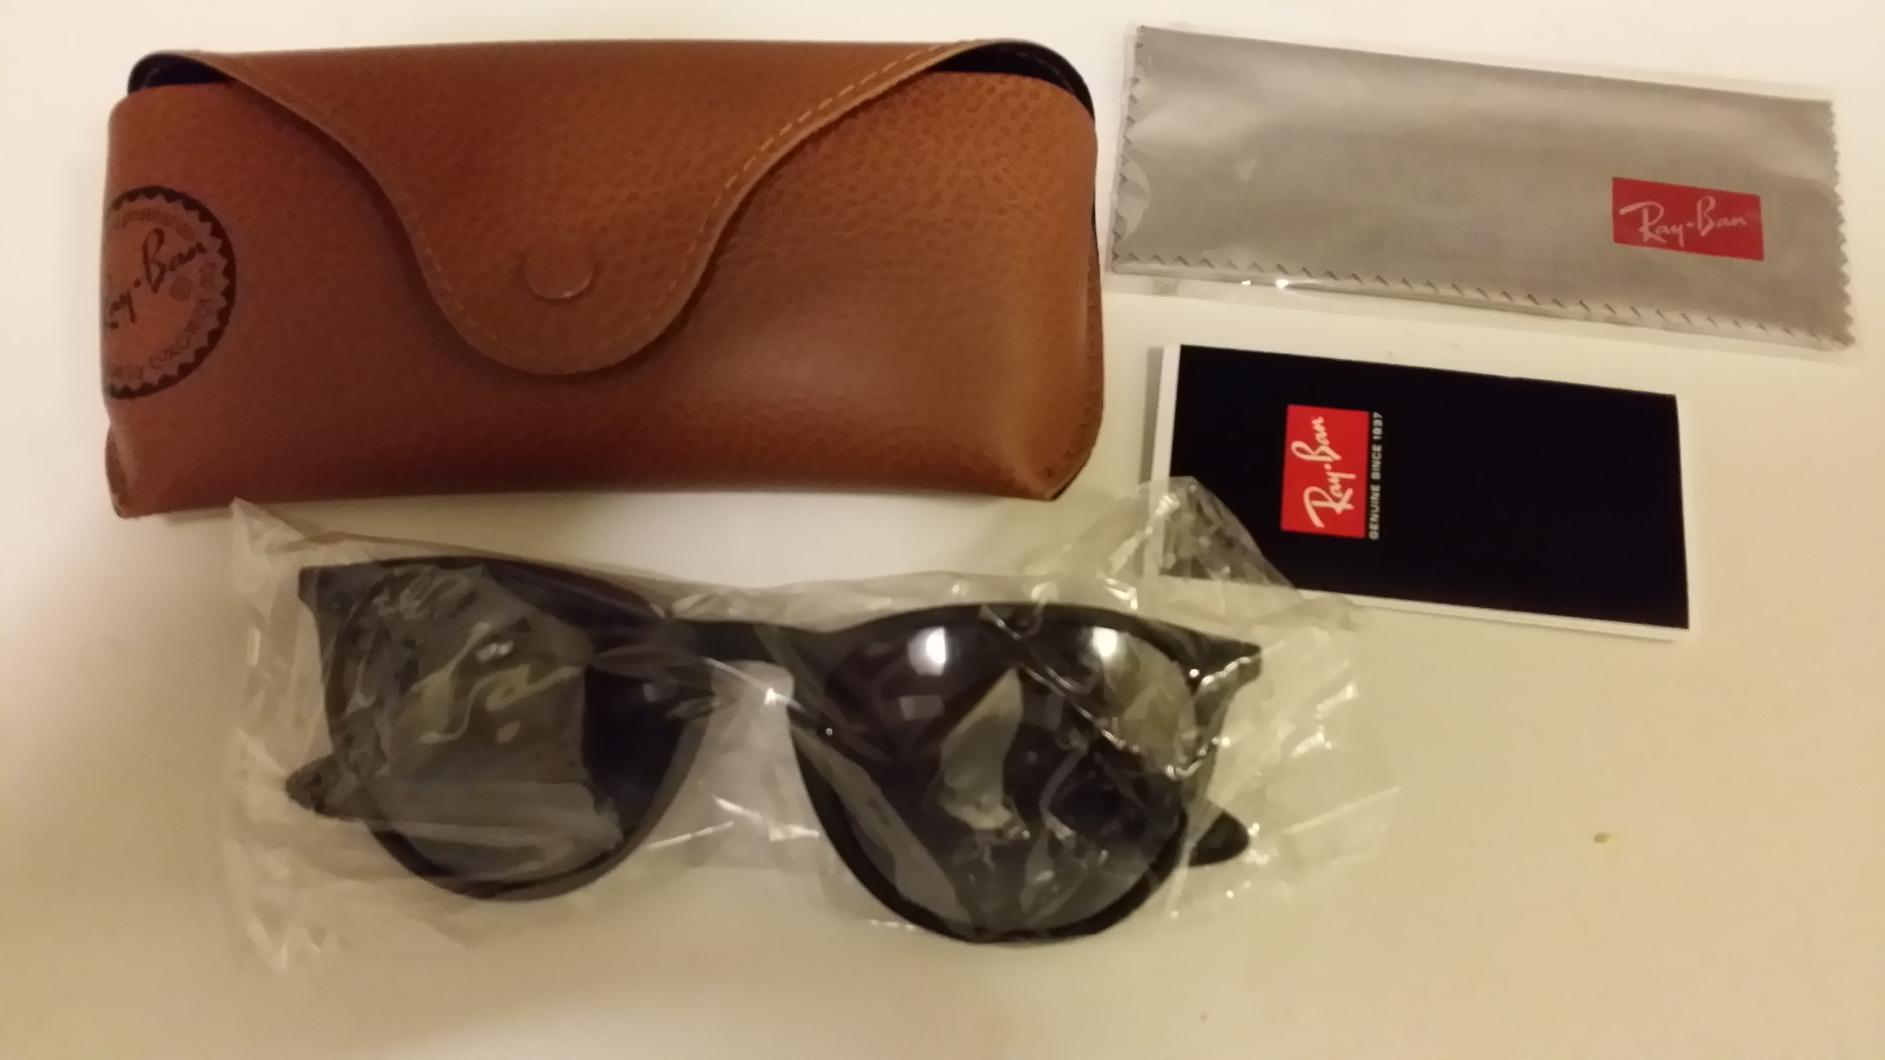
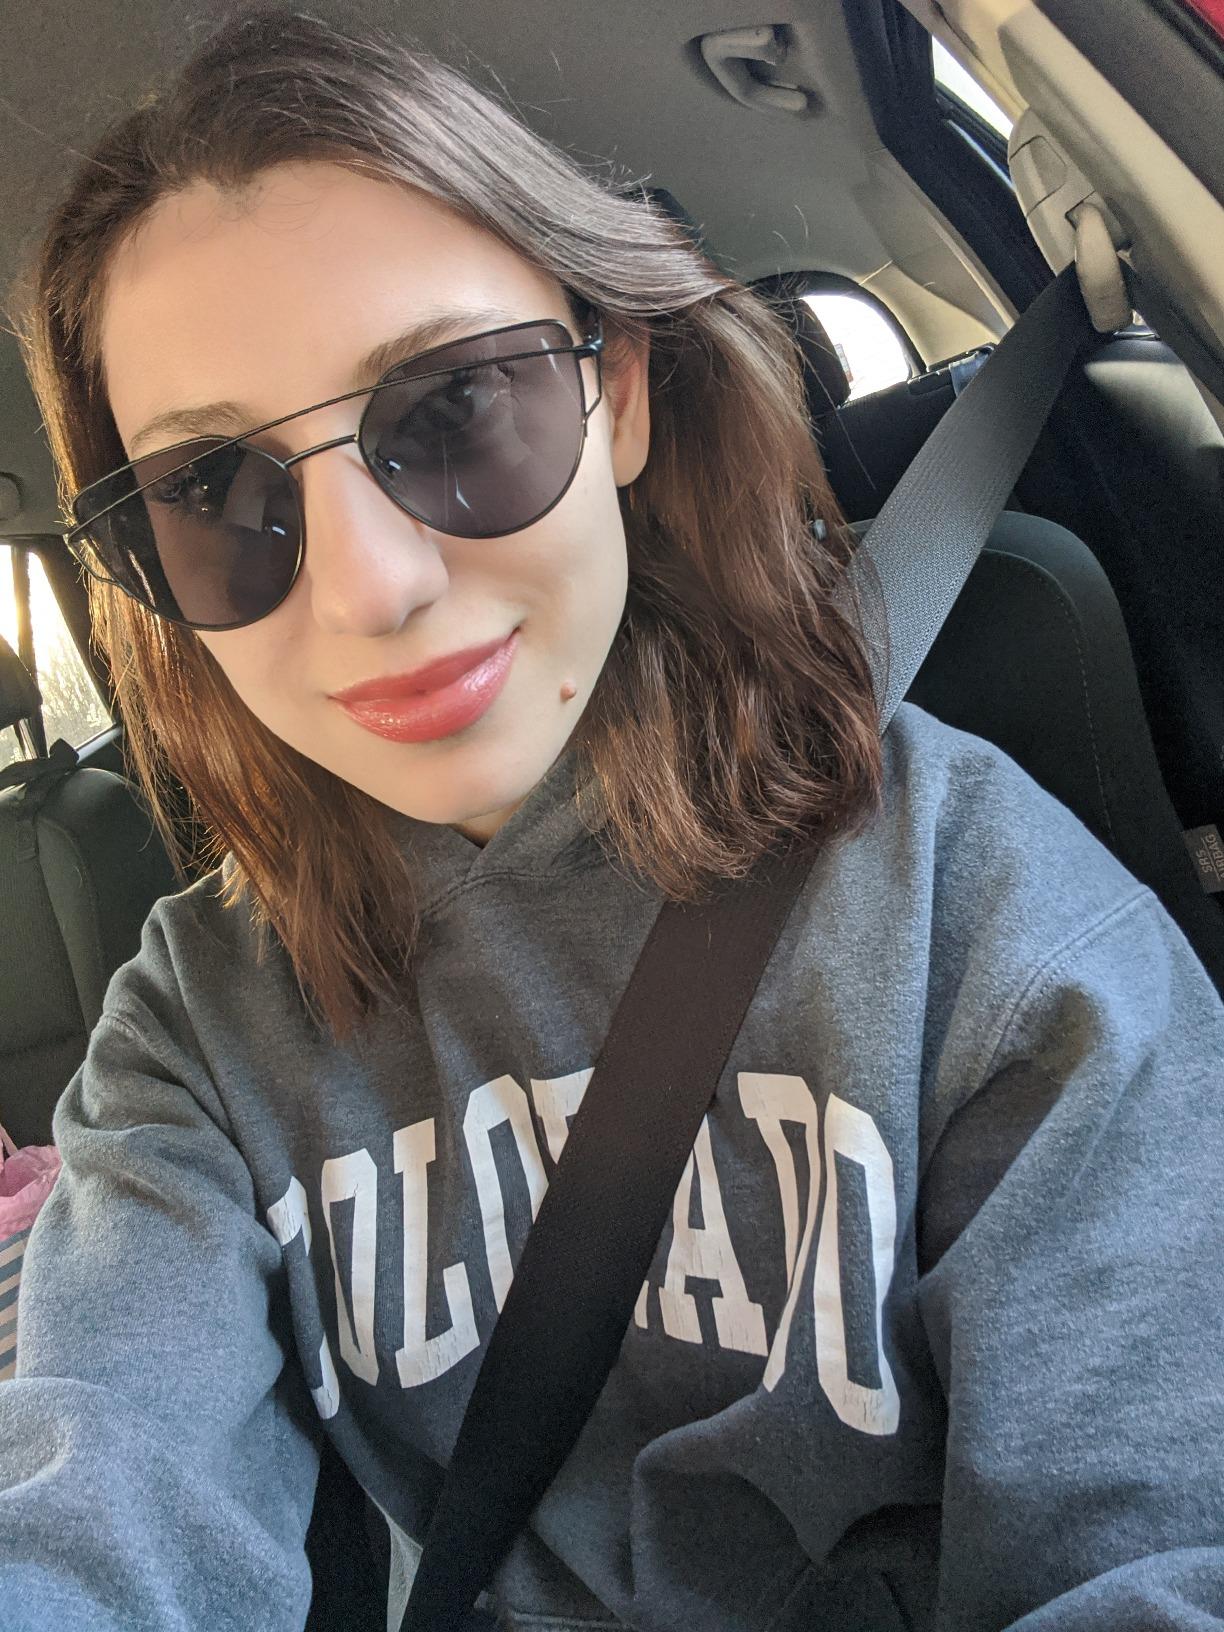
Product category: accessories_sunglasses
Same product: no